David Lauder

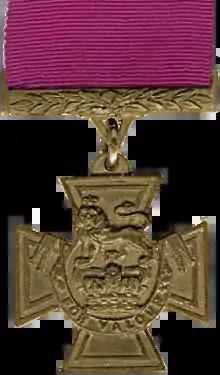

David Ross Lauder VC (31 January 1894 – 4 June 1972) was a Scottish recipient of the Victoria Cross, the highest and most prestigious award for gallantry in the face of the enemy that can be awarded to British and Commonwealth forces.